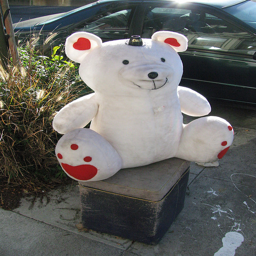
A large white teddy bear sitting on top of a cement block.
A large white stuffed bear sits in front of a car.
Large stuffed toy bear sits on small seat in outdoor setting.
a big white teddy bear sitting on a box by a car
A white teddy bear side on an ottoman next to a car.